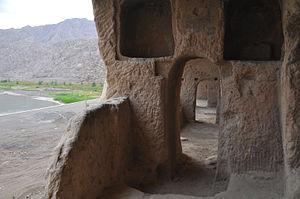
La Muzat est une rivière de la Préfecture d'Aksou, dans la région autonome du Xinjiang en République populaire de Chine.